HMS Vanguard (1787)

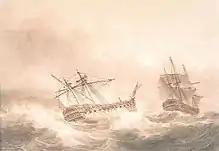
"Alexander" towing "Vanguard"

On 19 May, while Nelson was off station repairing his storm damage, Napoleon Bonaparte sailed from Toulon with a force of 72 warships and 400 transports to strike at Egypt with the intention of eventually invading India. On 13 June he occupied Malta and, on 19 June, continued the passage to Egypt arriving off Alexandria on 1 July. On 31 May, Nelson returned to Toulon to find that the French had left 13 days earlier. Searching for the enemy he reached Naples on 17 June and Messina on 20 June. Here he learnt of the fall of Malta and the probable destination of the French. He sailed for Alexandria but overtook the French and arrived on 29 June, two days before them. Finding no enemy he returned to Sicily via Asia Minor. Convinced that the French were going to Egypt he set sail once more for Alexandria.